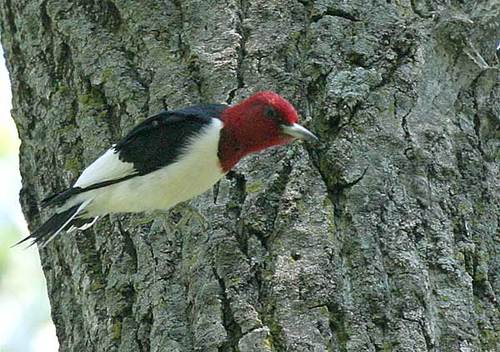
this bird has a white belly and breast, red neck and crown, and a black back and primaries.
a small bird with a bright red head, throat and nape, white breast belly and vent, and black wings and tail with white secondaries.
small tri-colored bird with red head, black coverts and secondaries, white primaries, breast, and belly.
this bird has a white belly and breast with bright red crown and short pointy bill.
a small, white bird with a bright red head, white to gray bill, black back, wing, and tail feathers, and white secondaries.
this bird has wings that are black and white and has a red heada small bird with a red head and a white and black bill.
the bird has a read head with a long beak white belly and black feathers.
this birds crown/head is dark red and its belly is white.
this bird has a red head, black and white wings and tail and a white breast, belly, and abdomen.
Species: Red Headed Woodpecker